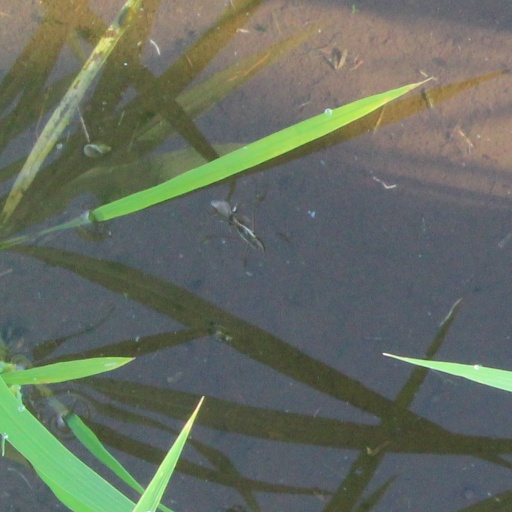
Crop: rice